Bamboo bicycle

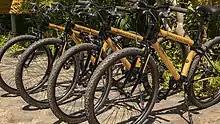
Bamboo Bicycle Tours bikes

In 2014 a Dutch company started organizing tours in Vietnam held on locally-built bamboo bicycles. In 2015 the company expanded to Thailand and in 2018 also to Myanmar. The bikes the tourists ride are all created in Thailand by the employees of Dutch entrepreneur Axel Lukassen and his local business partners.